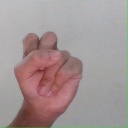
अक्षर: स